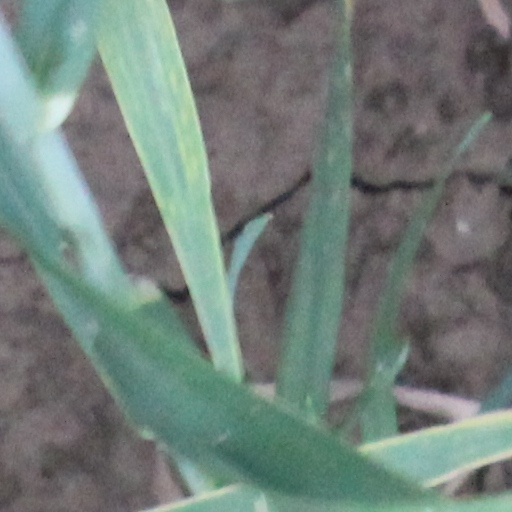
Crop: wheat